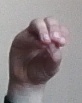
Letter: ha